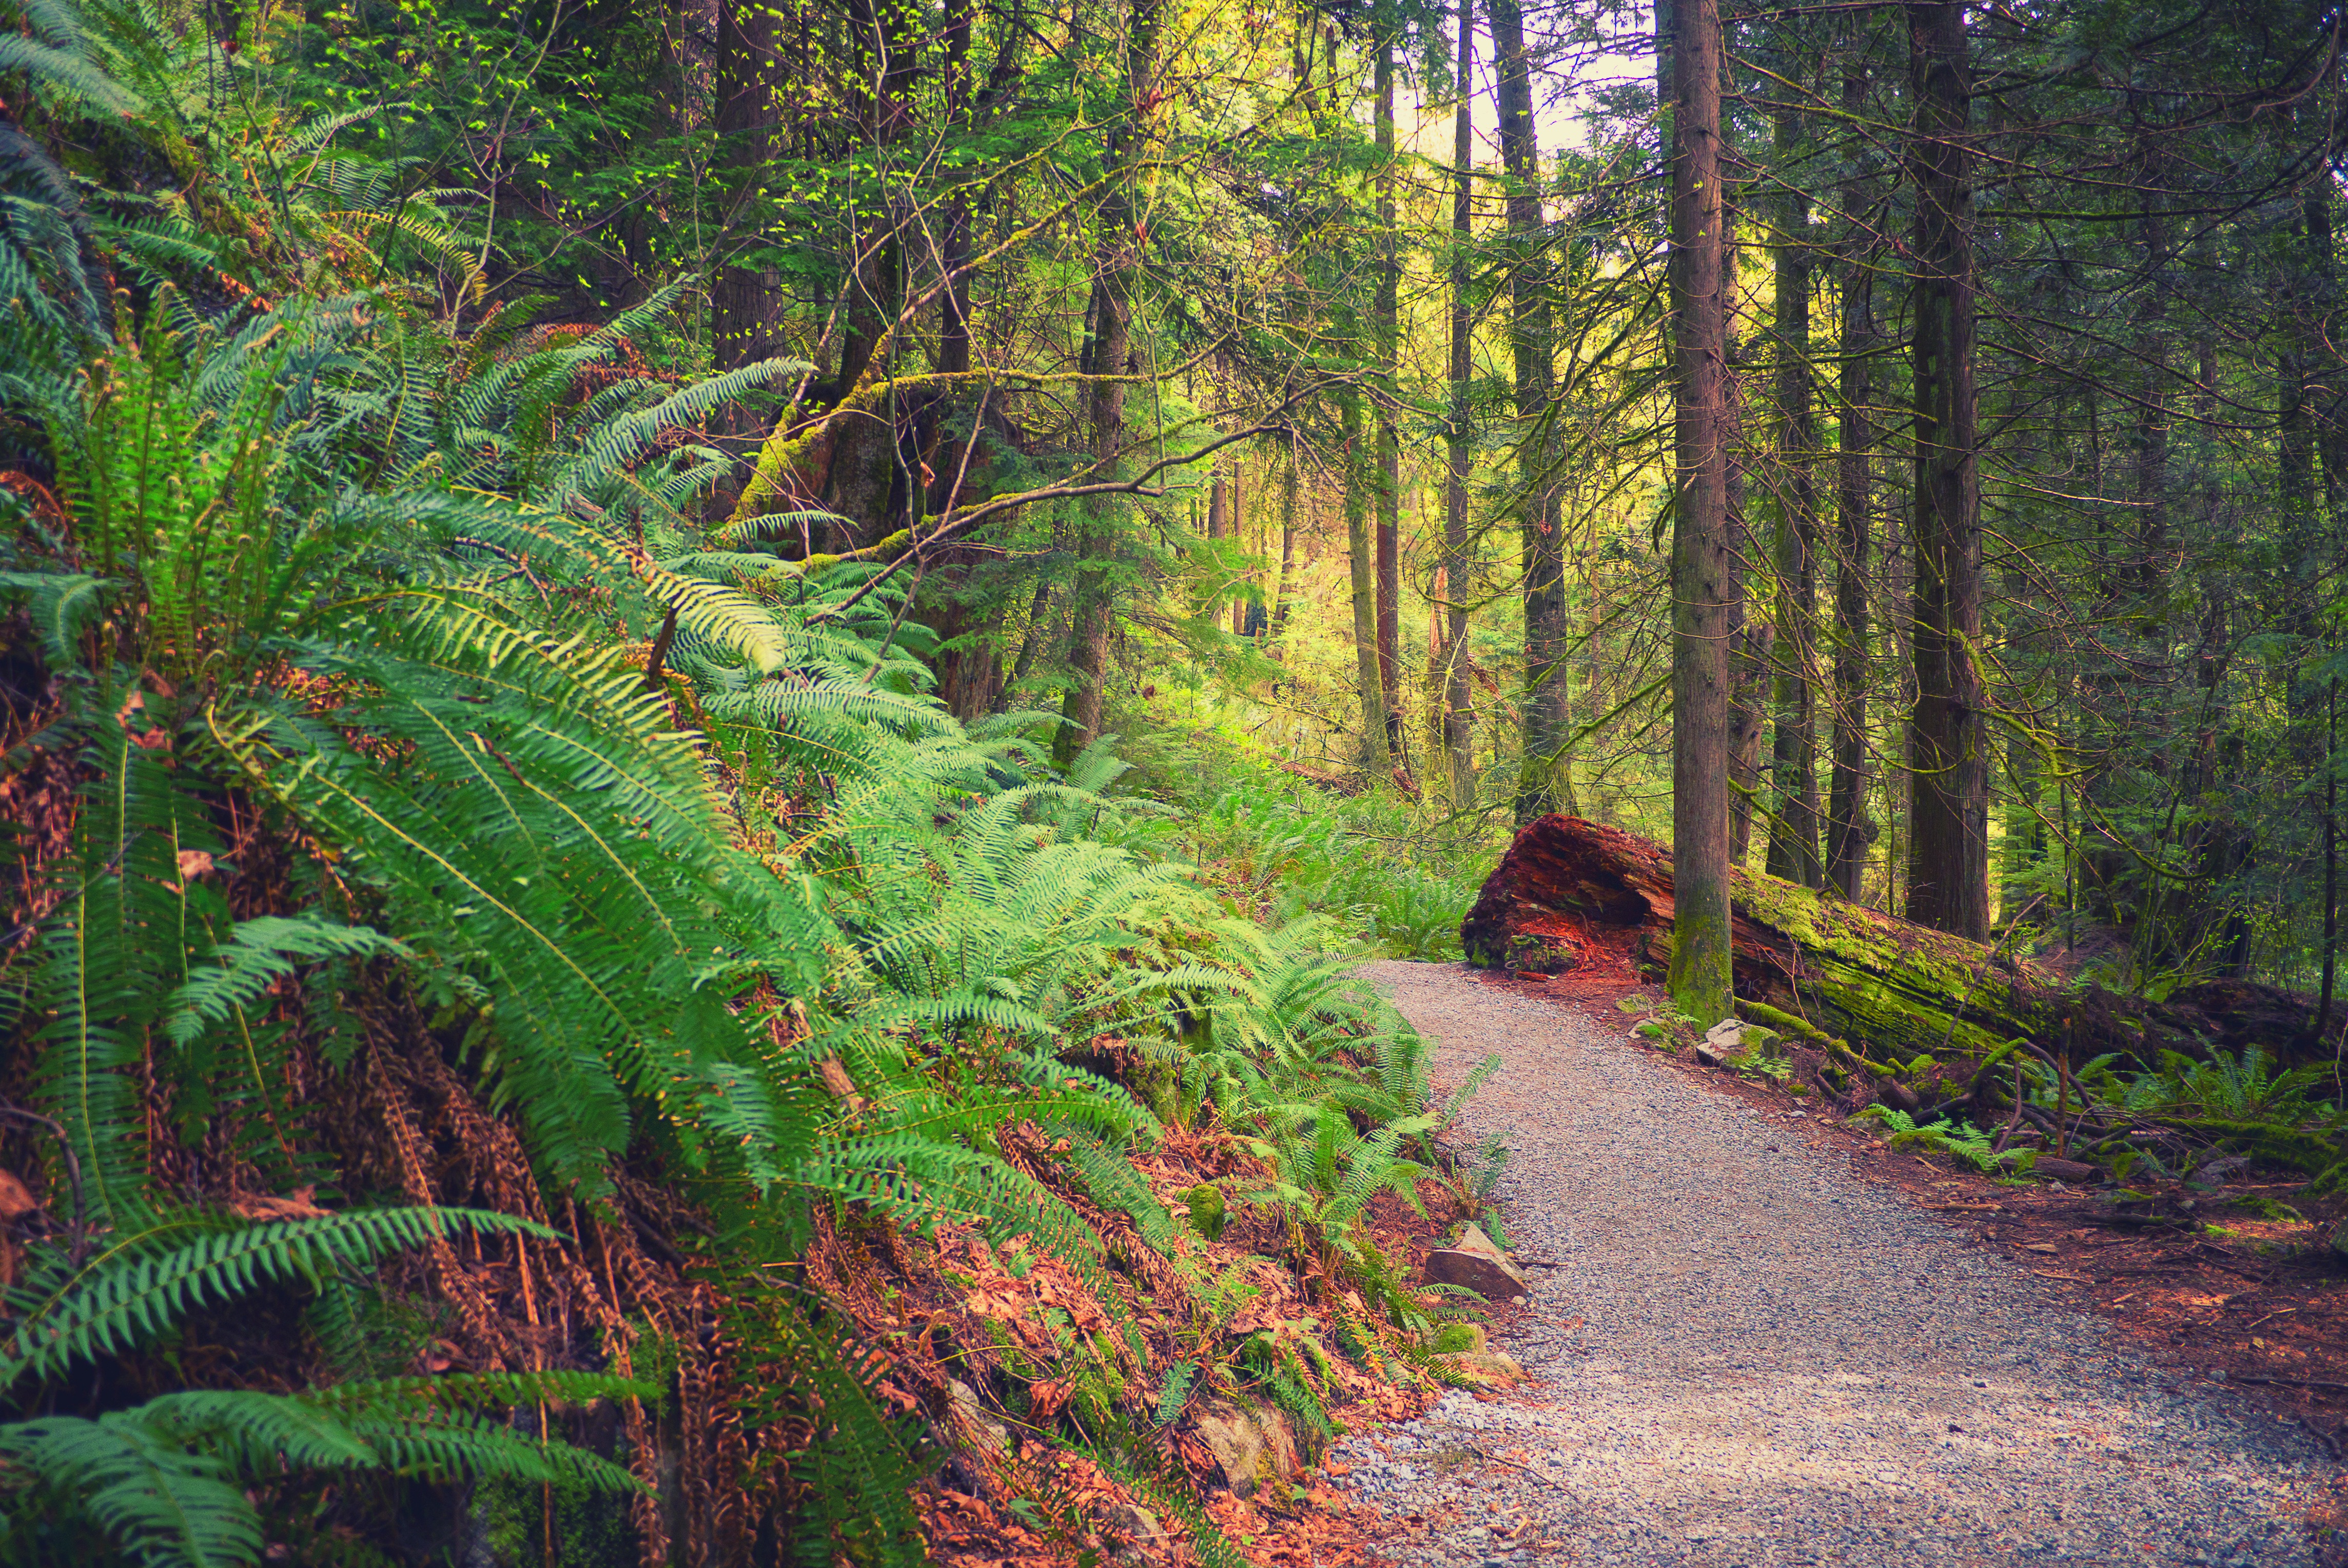
tree, forest, wilderness, plant, trail, leaf, green, jungle, autumn, botany, spruce, vegetation, rainforest, deciduous, woodland, habitat, ecosystem, biome, old growth forest, natural environment, woody plant, temperate broadleaf and mixed forest, temperate coniferous forest